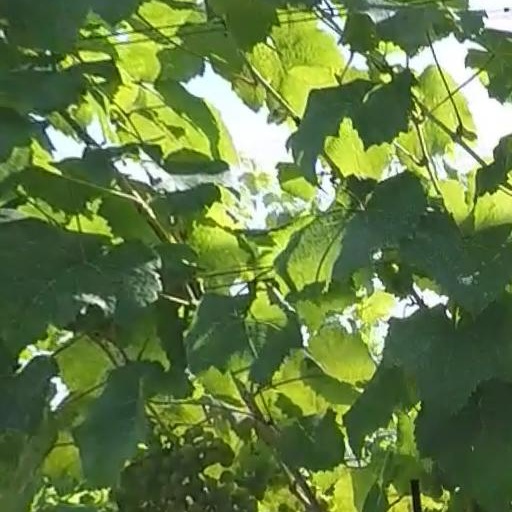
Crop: grape